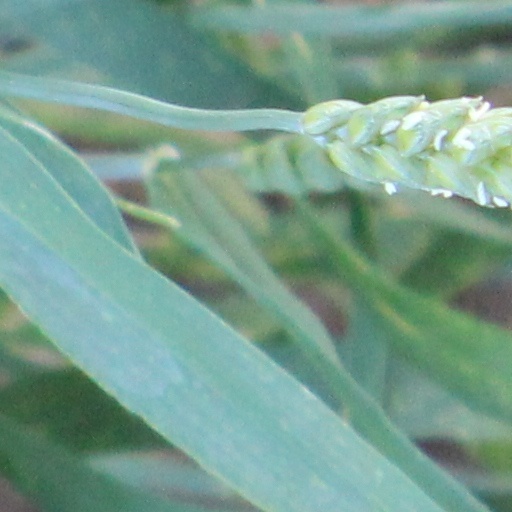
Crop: wheat